St Andrew's (stadium)

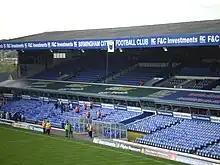
Main Stand showing Jeff Hall memorial clock, September 2008

To commemorate the 50th anniversary of Jeff Hall's death, the club commissioned a memorial clock to replace the original which did not survive the 1990s renovations. Placed centrally above the Main Stand, it was unveiled in September 2008 by Hall's teammates Alex Govan and Gil Merrick. However, adverse reaction to the clock's size and position provoked the club into ordering a larger replacement to be incorporated in a proposed big screen.